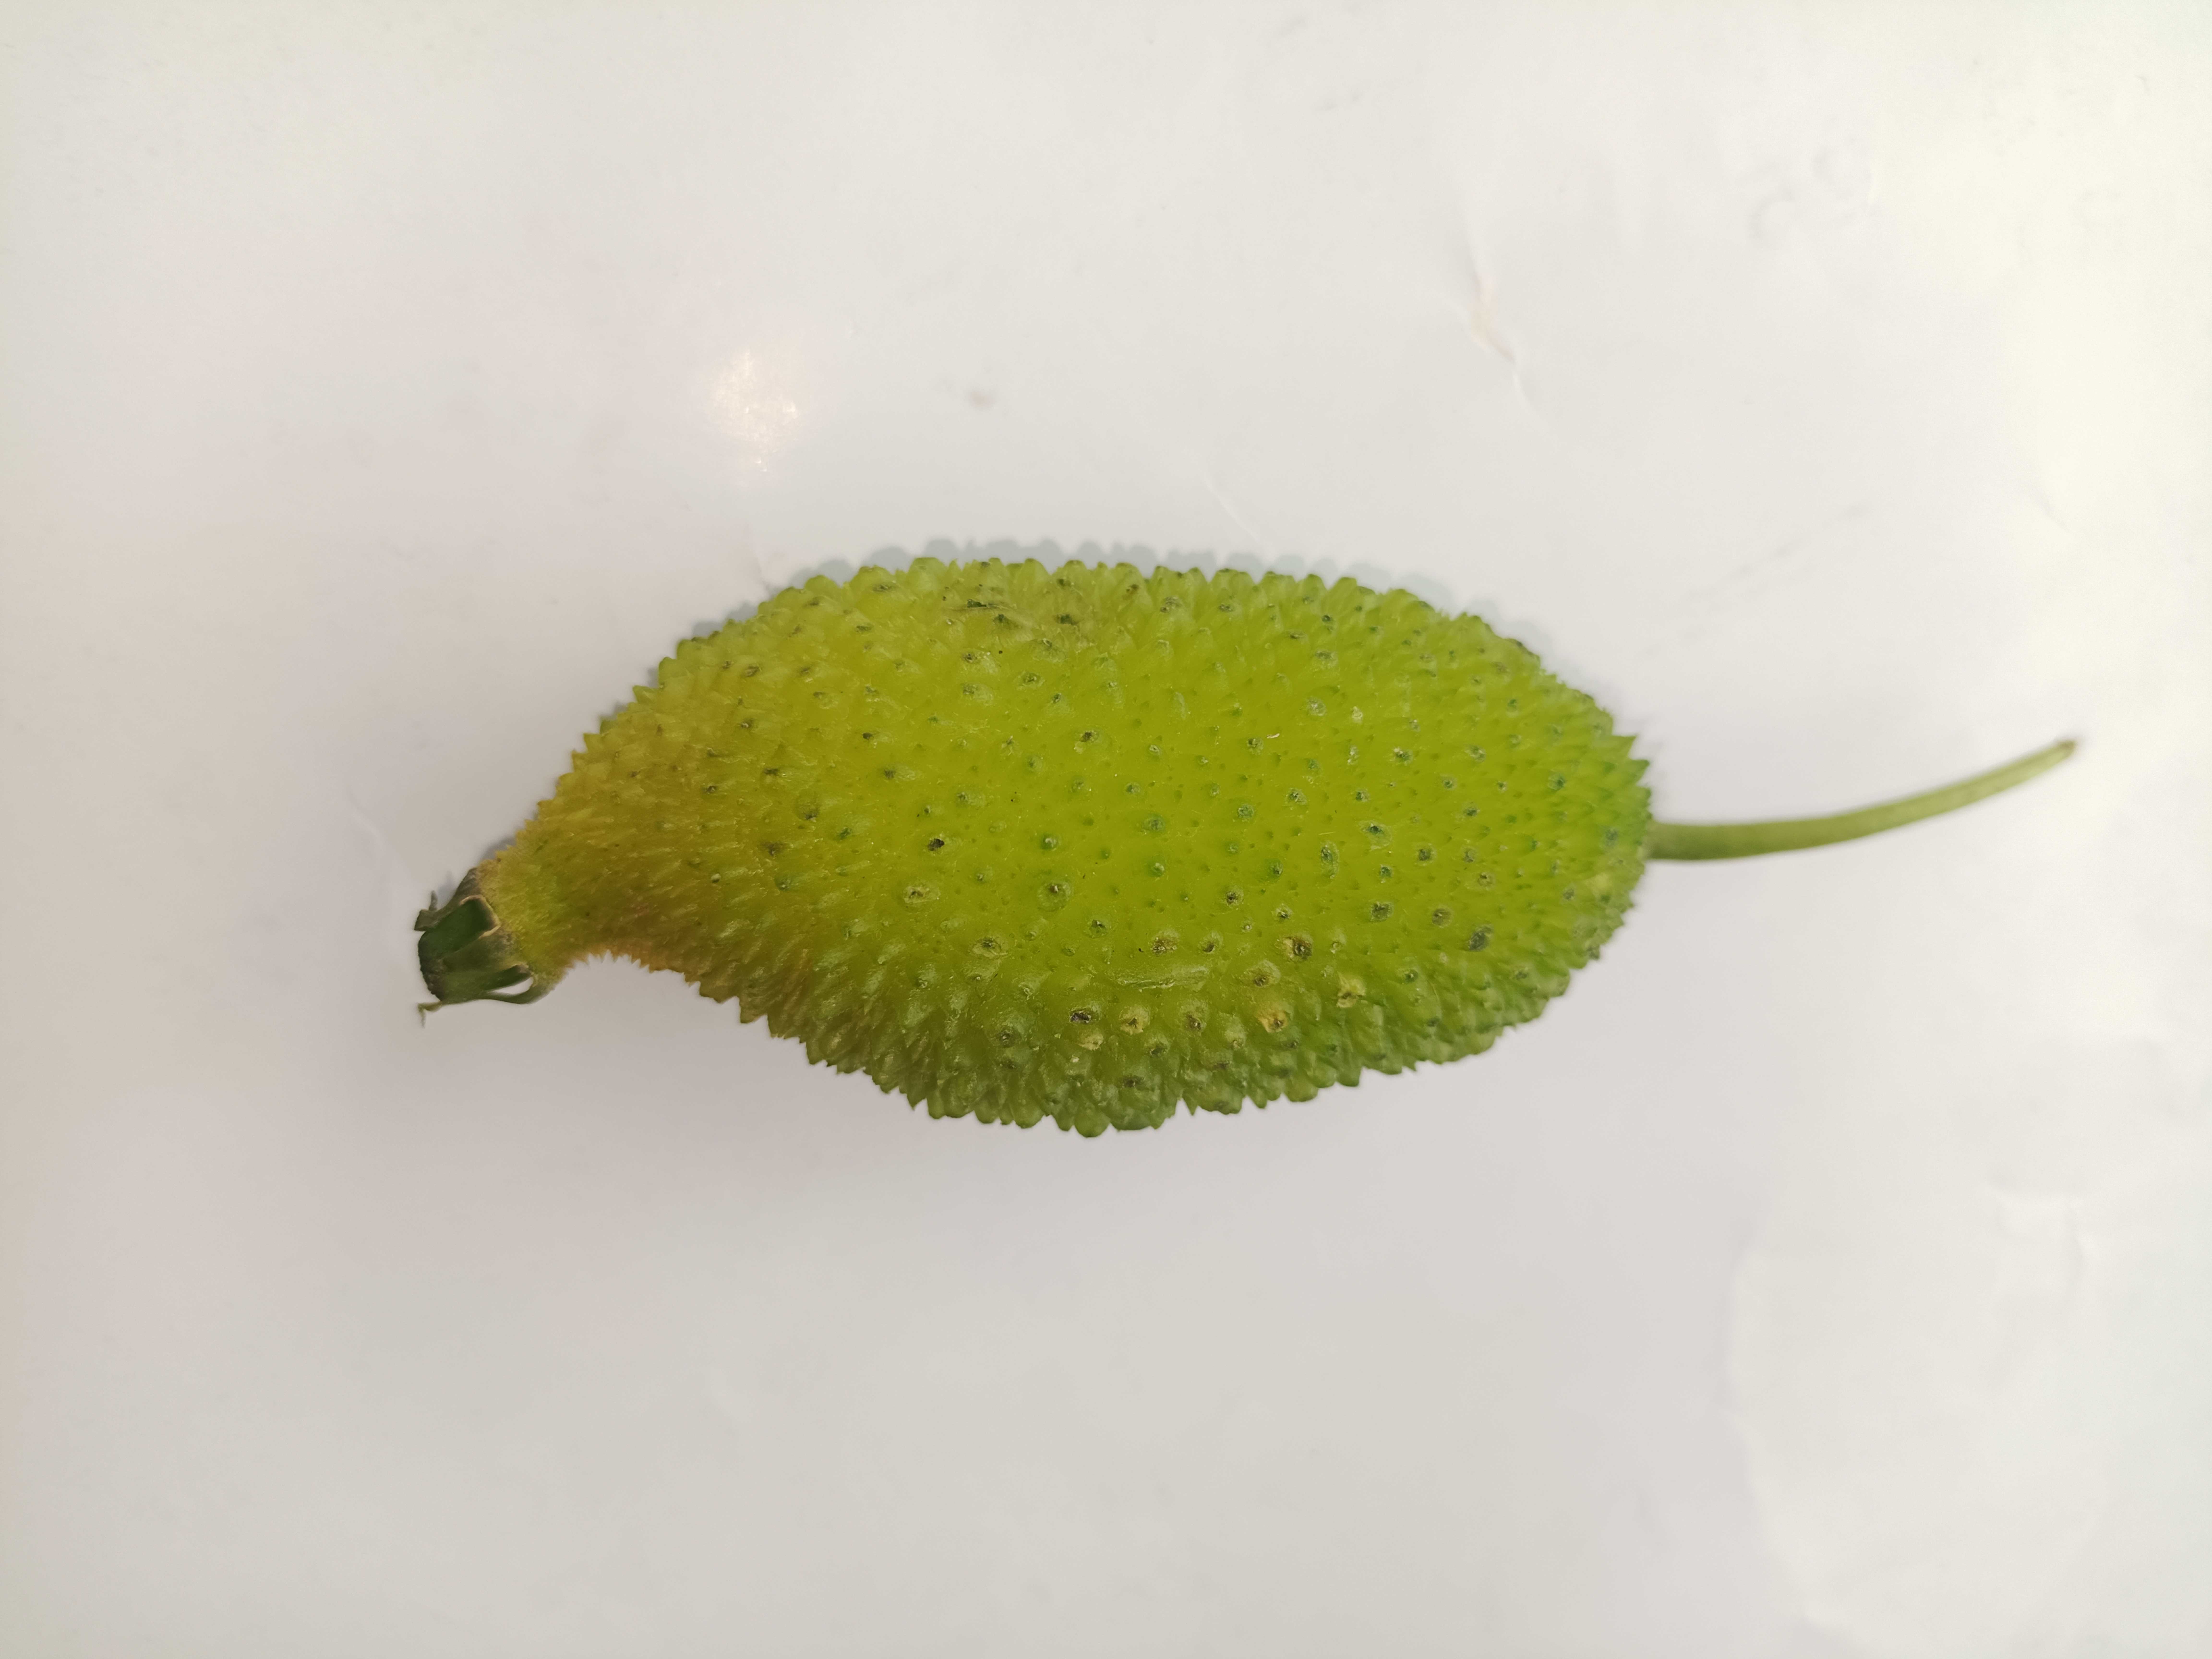
Label: Momordica dioica